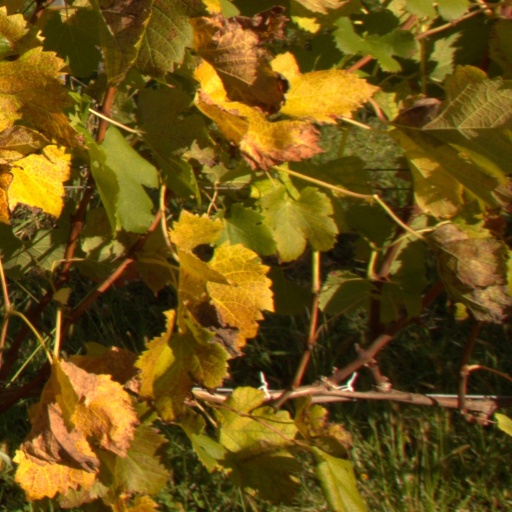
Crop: grape